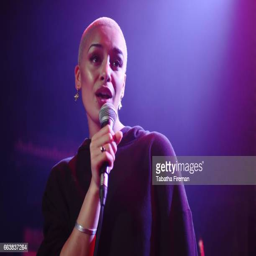
person performs live on stage